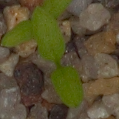
Label: common_chickweed